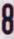
Number: 8